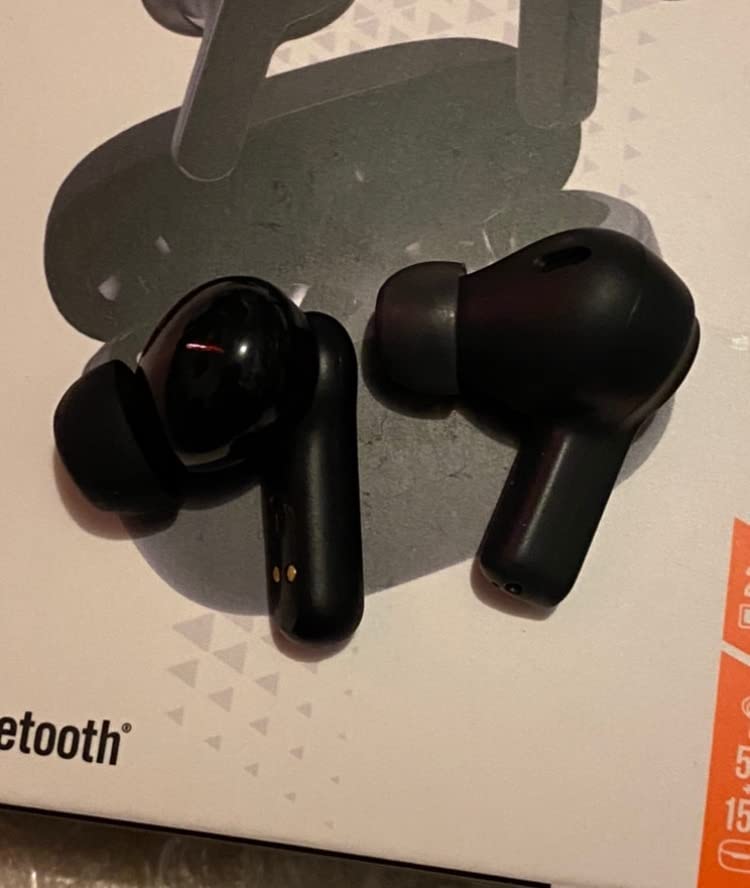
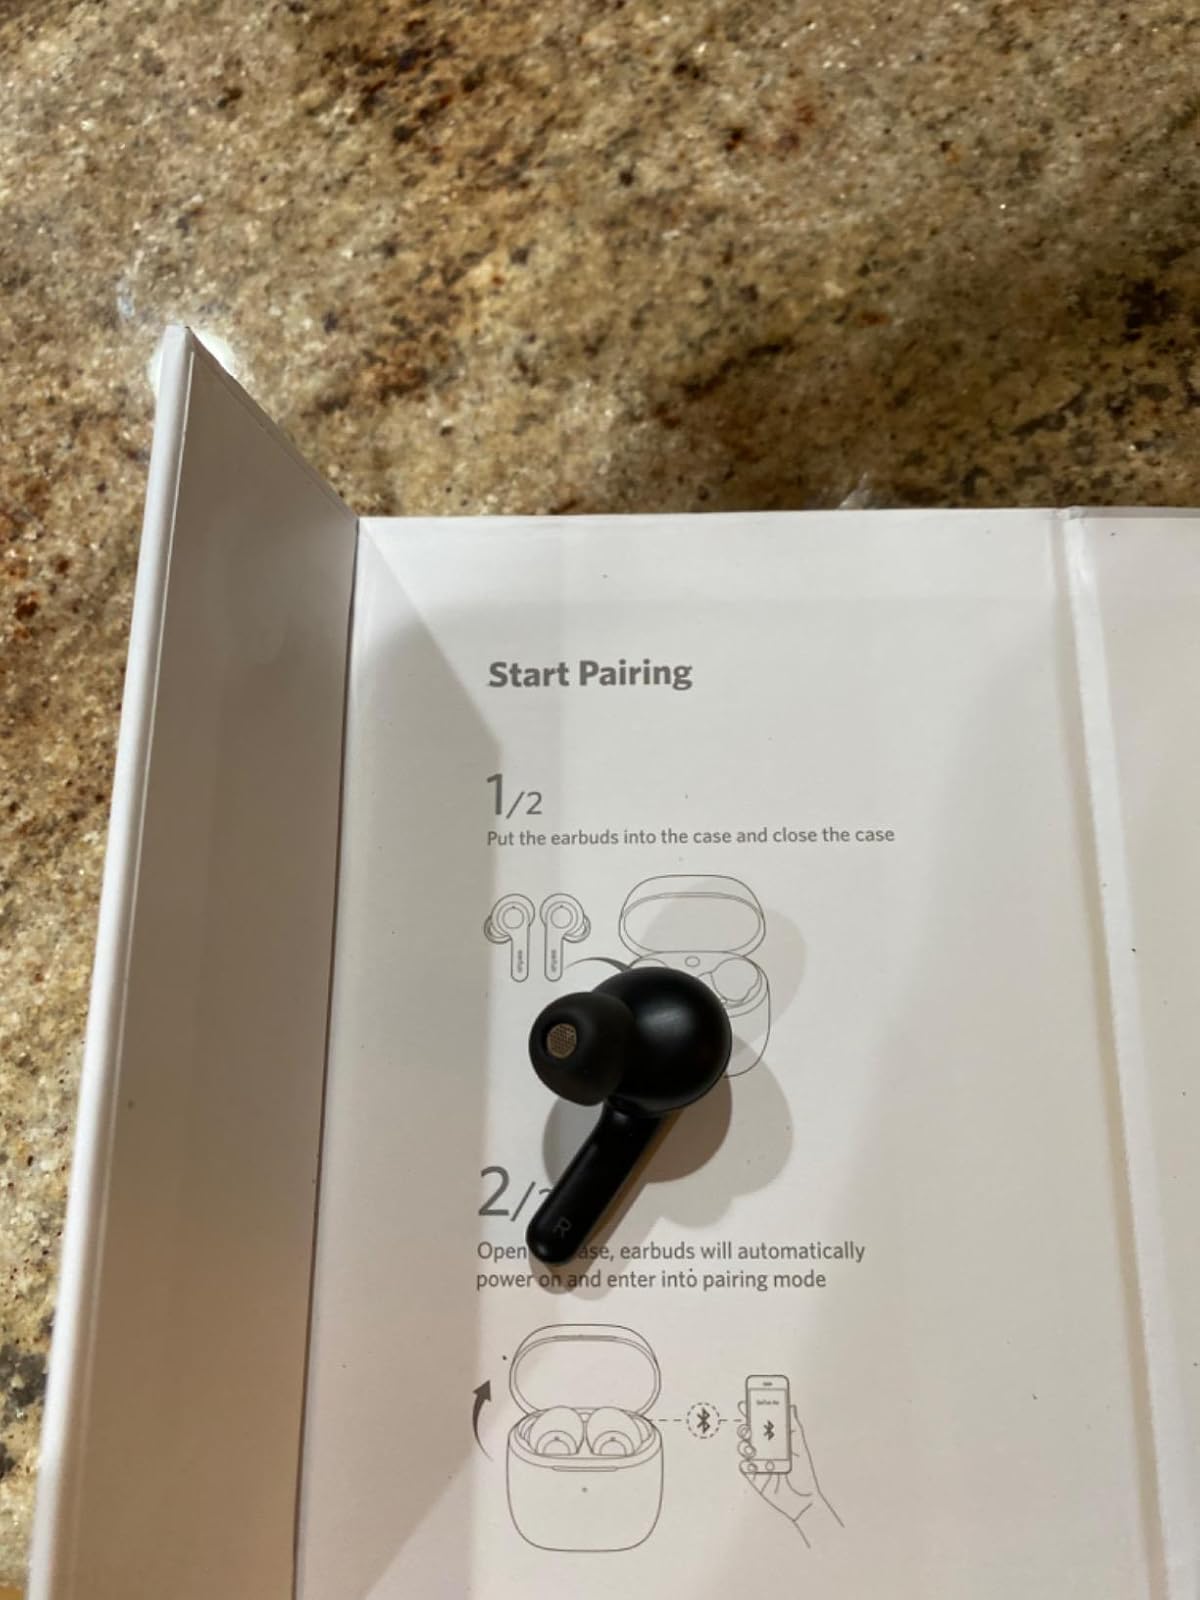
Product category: earbuds
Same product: no